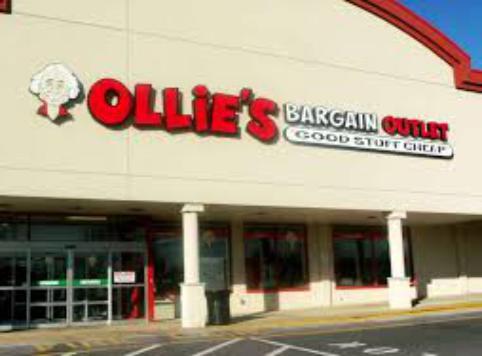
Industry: Others